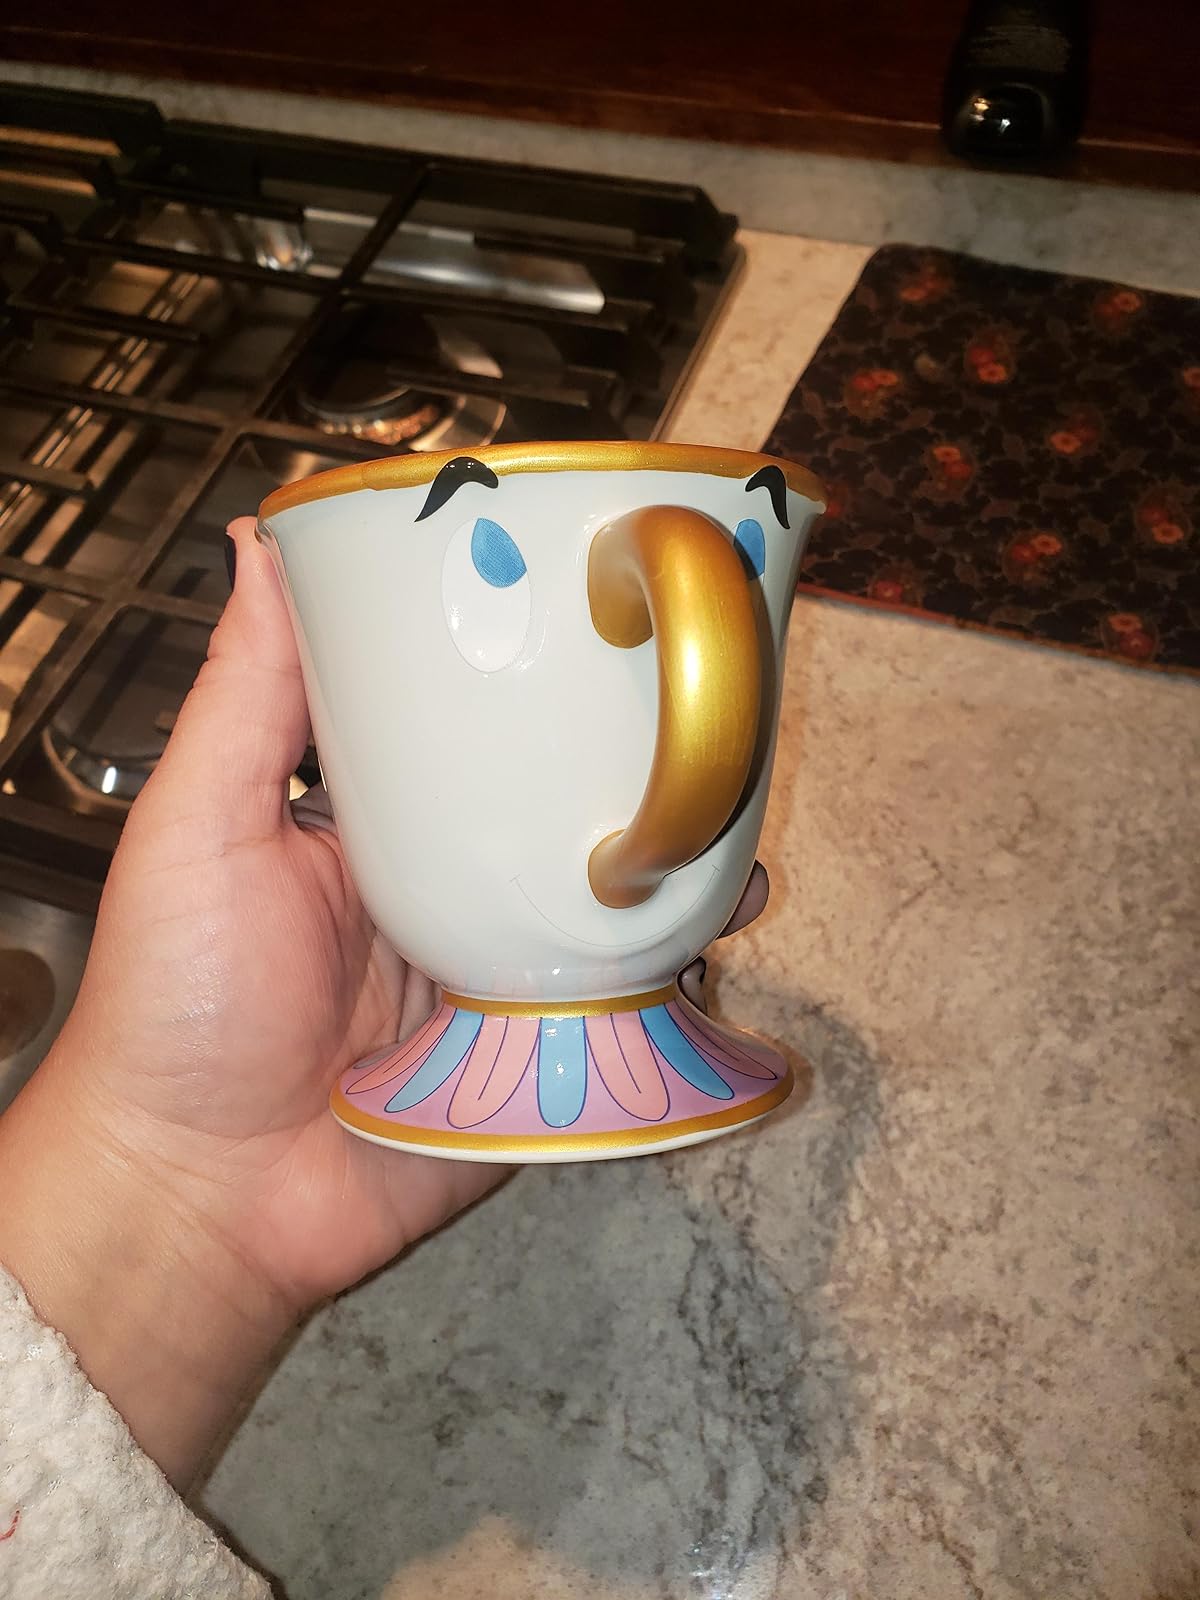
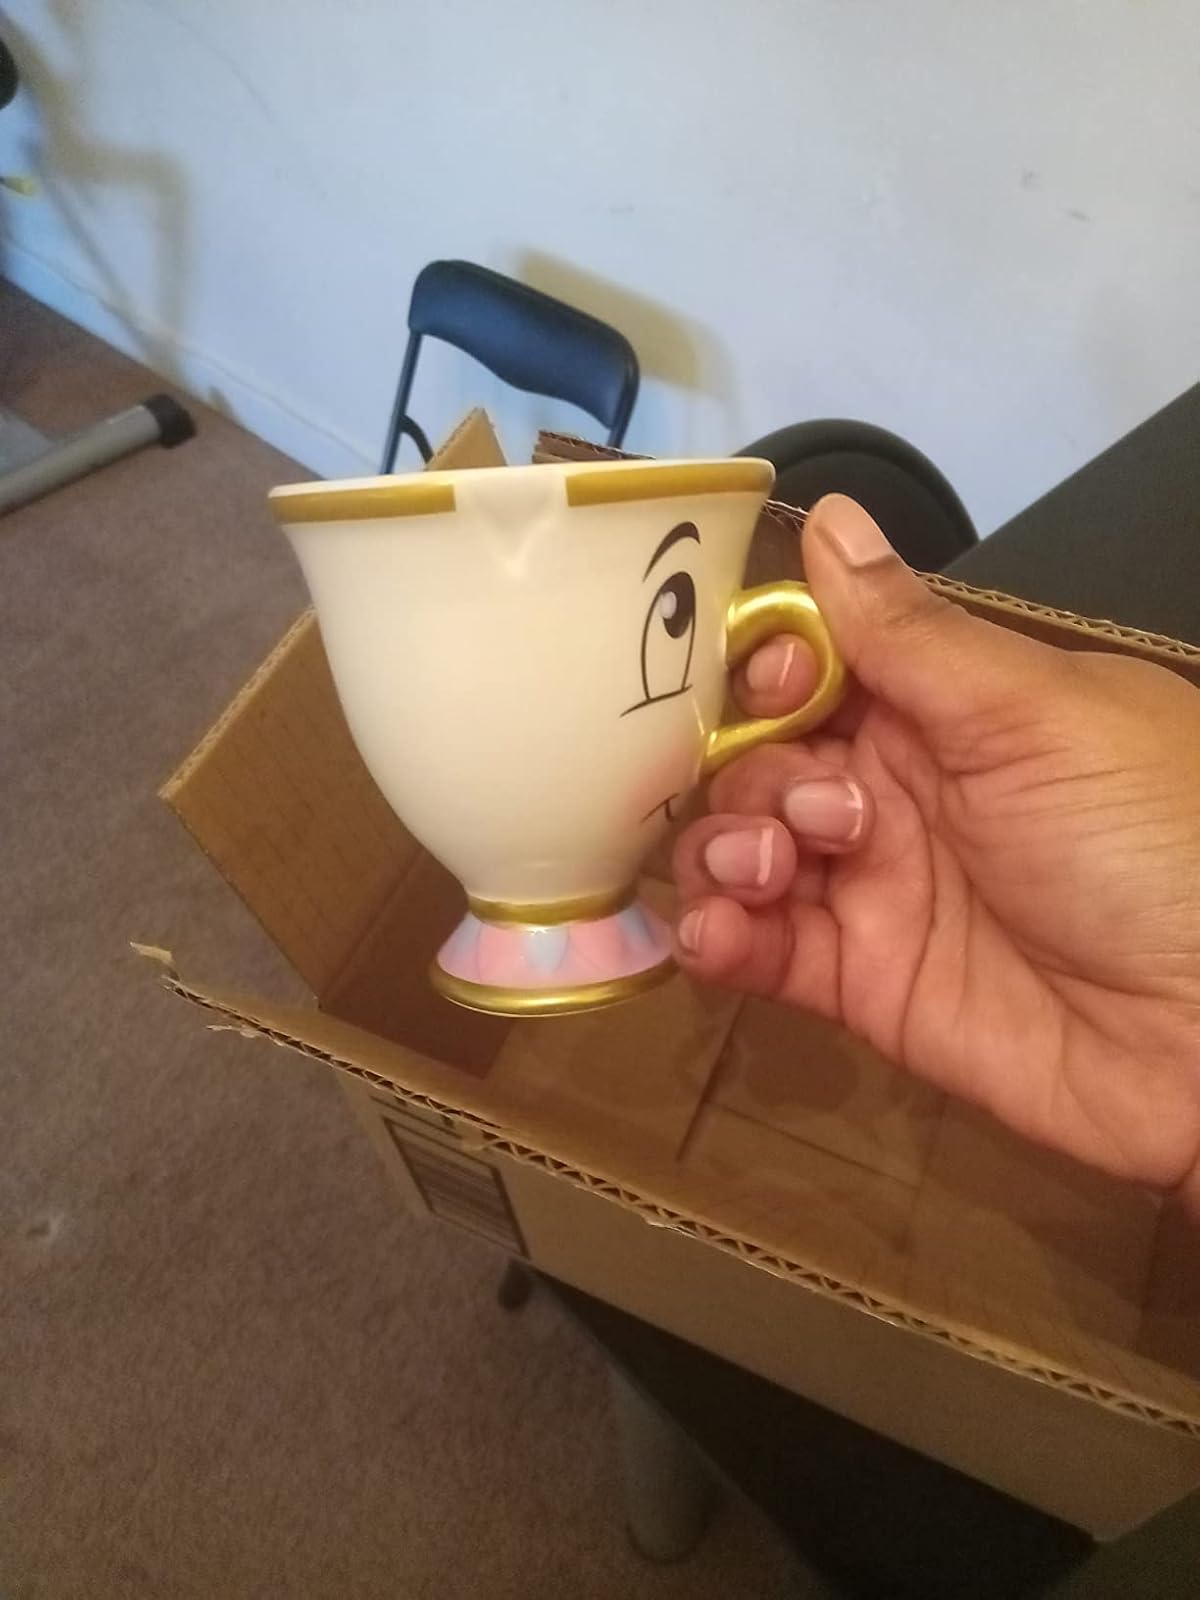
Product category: items_mug
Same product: no